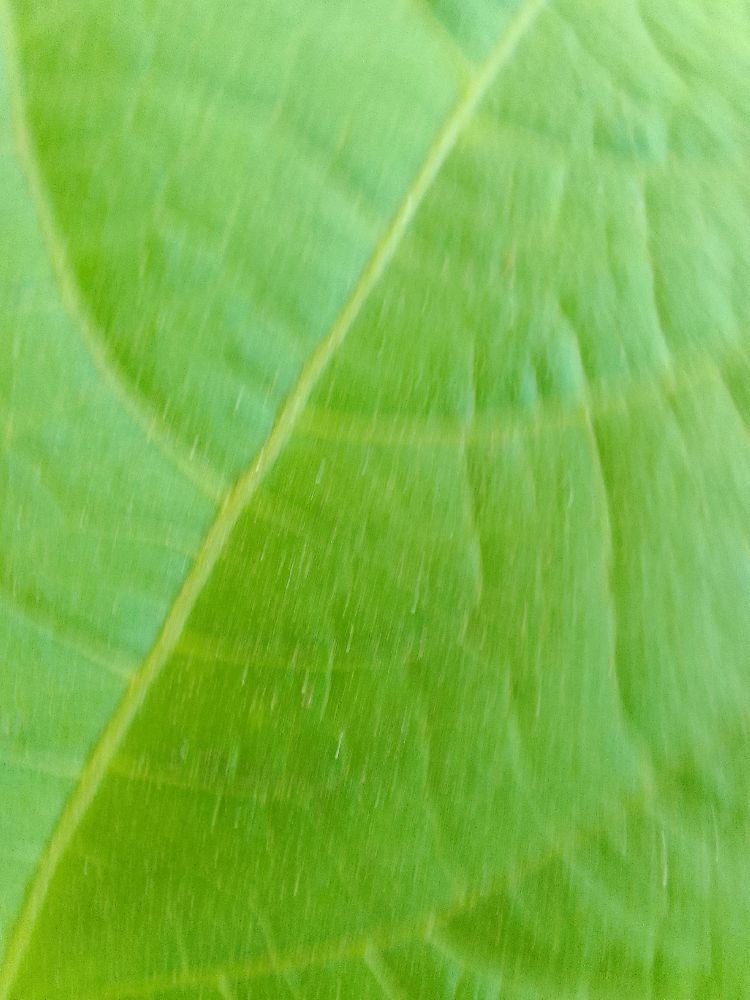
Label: healthy